Joseph Cowles Mehaffey

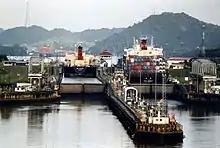
Mehaffey began construction on the Miraflores locks ("depicted") in 1940.

In September 1941, Mehaffey was appointed engineer of maintenance in the Panama Canal Zone. He served in this position until 1944. During this time, he undertook construction of the Miraflores Locks and the Transithmian Highway. He received the Legion of Merit for his work.